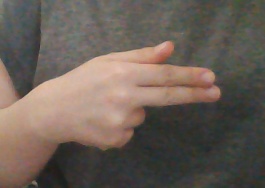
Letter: ghain